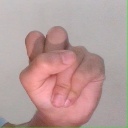
अक्षर: स